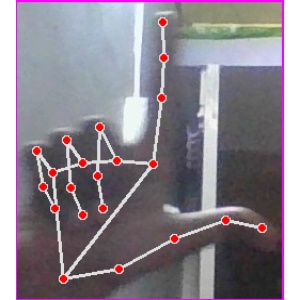
अक्षर: ल